Siege of Montmédy

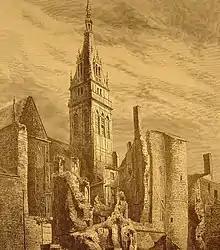
The Mézières cathedral after the bombing, engraving from "L'Illustration européenne", 1870

From December 9, the German artillery begins to bombard the lines of the French, considerably hampering their work of fortification. On the French side, only two pieces of 24 and six of 12 striped have sufficient range for a counter-battery fire: they do not come into action until December 11. Finally, General von Kameke sends a proposal for a capitulation or, failing that, an exchange of prisoners, which are refused.